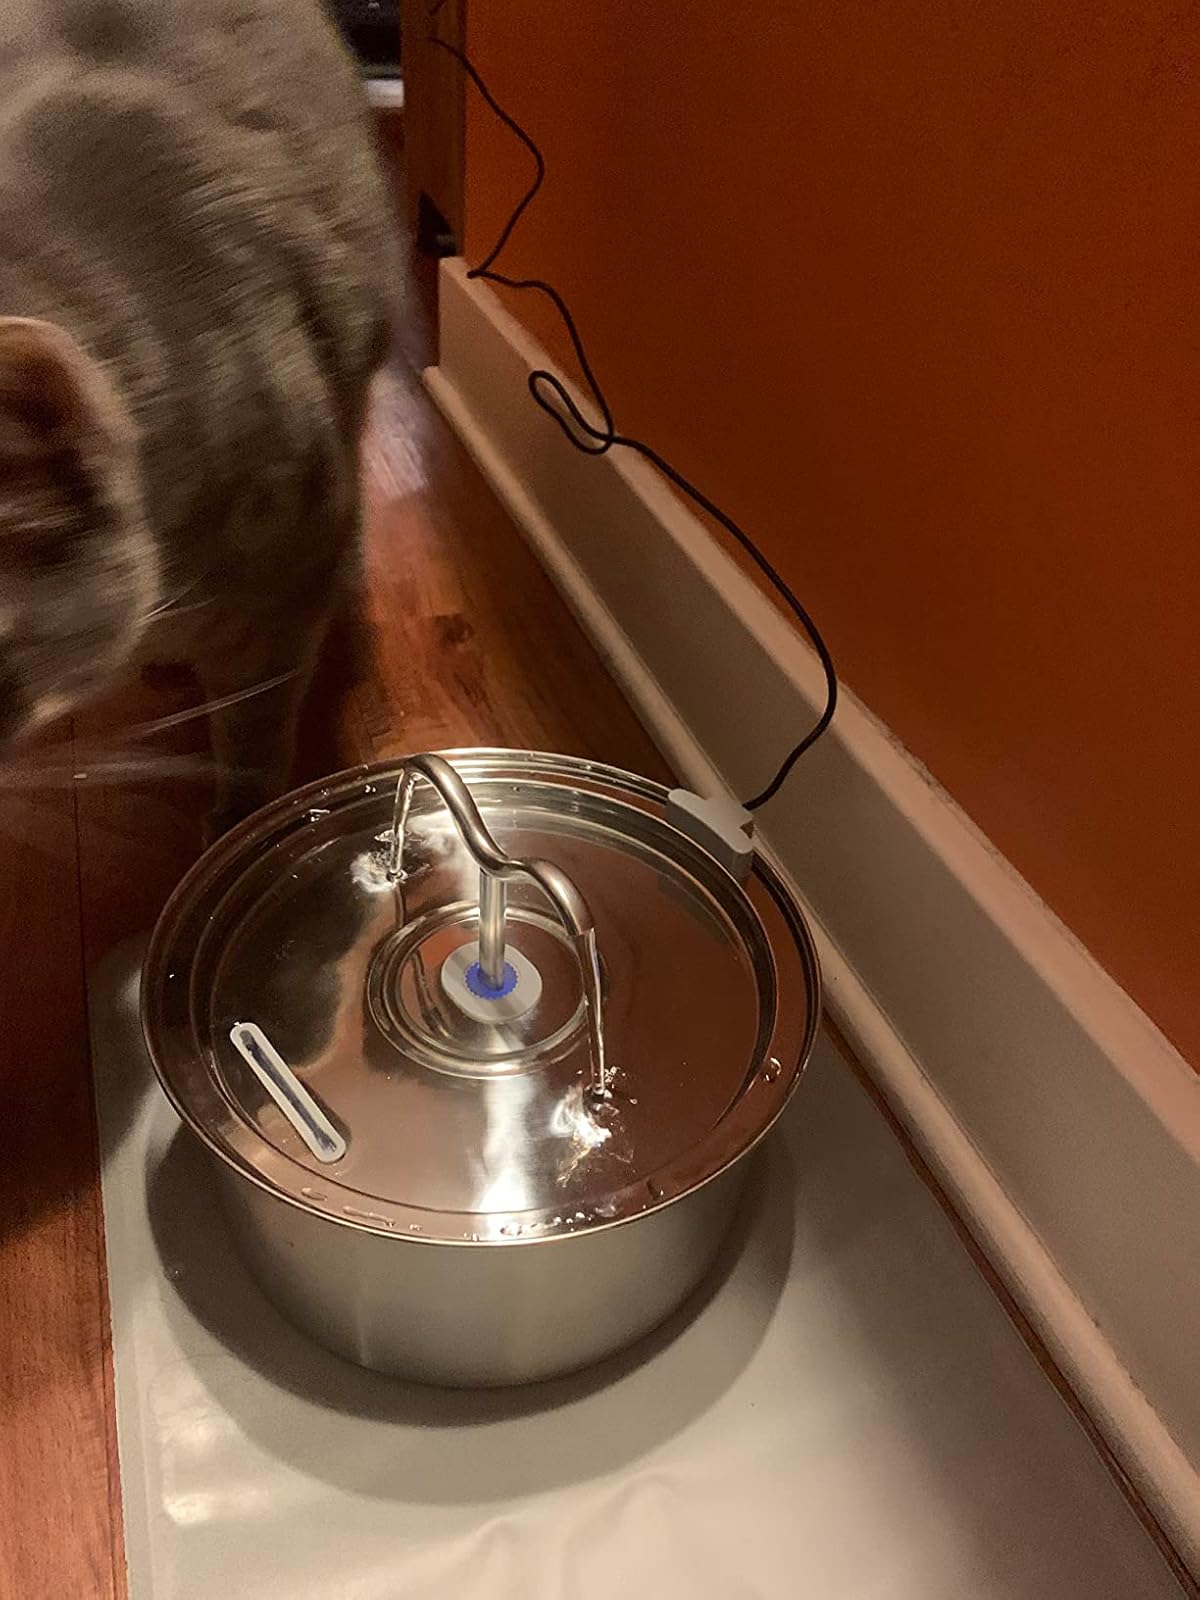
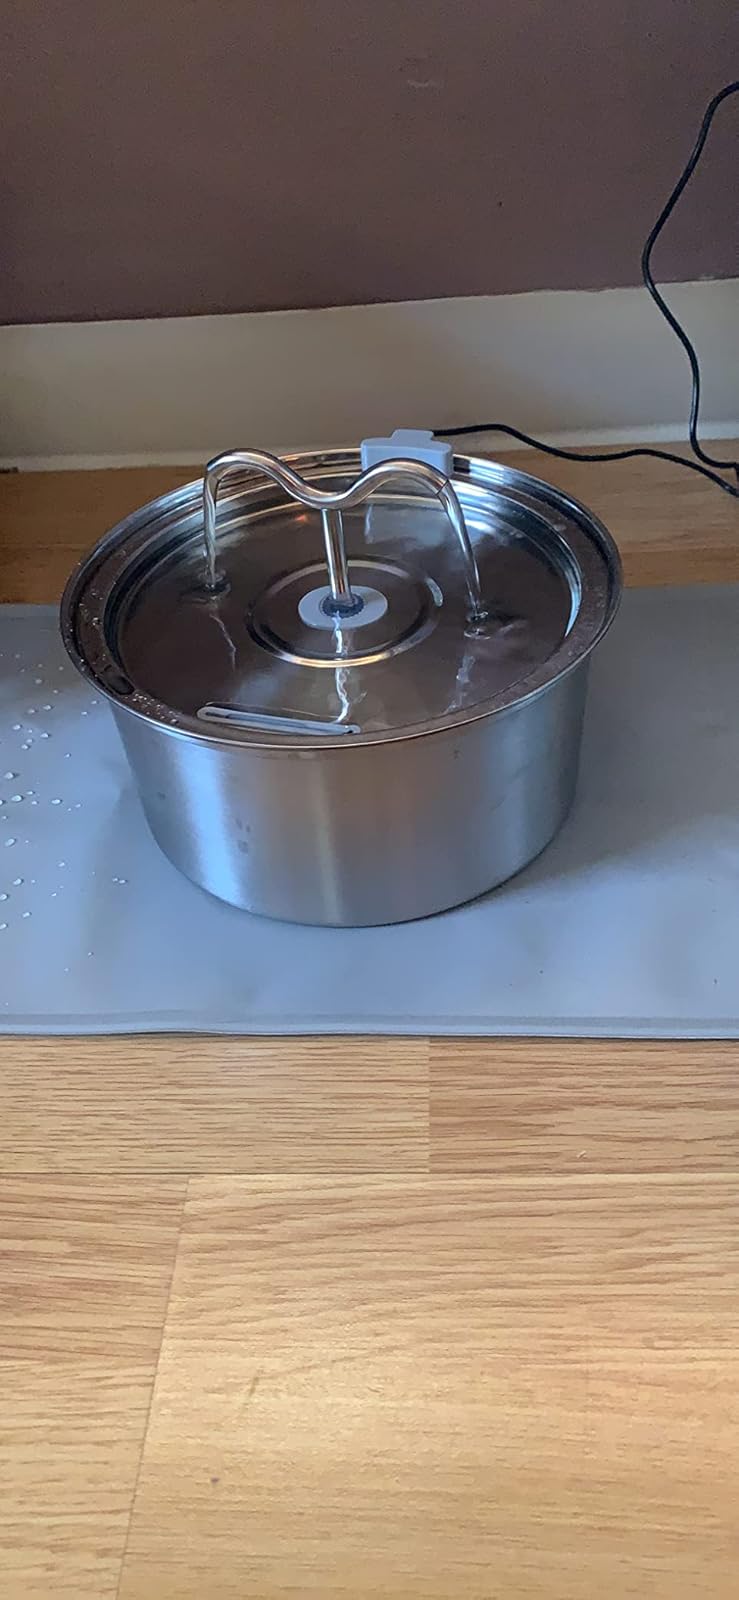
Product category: items_bowl
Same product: yes